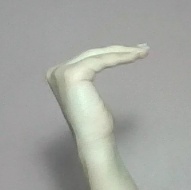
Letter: haa